Convoy PQ 11

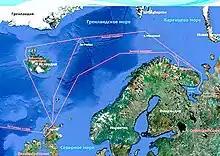

After Operation Barbarossa, the German invasion of the USSR, began on 22 June 1941, the UK and USSR signed an agreement in July that they would "render each other assistance and support of all kinds in the present war against Hitlerite Germany". Before September 1941 the British had dispatched 450 aircraft, of rubber, 3,000,000 pairs of boots and stocks of tin, aluminium, jute, lead and wool. In September British and US representatives travelled to Moscow to study Soviet requirements and their ability to meet them. The representatives of the three countries drew up a protocol in October 1941 to last until June 1942 and to agree new protocols to operate from 1 July to 30 June of each following year until the end of Lend-Lease. The protocol listed supplies, monthly rates of delivery and totals for the period.